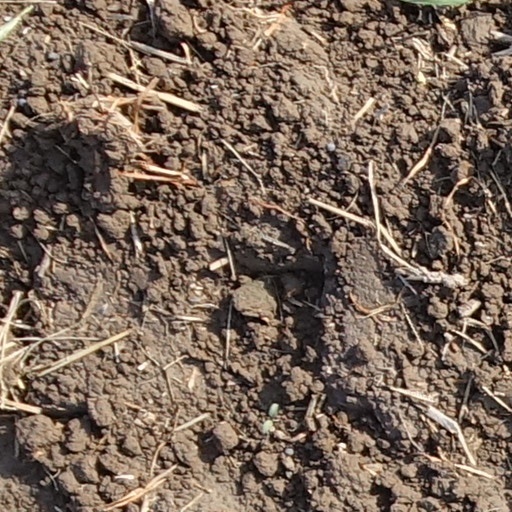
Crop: wheat